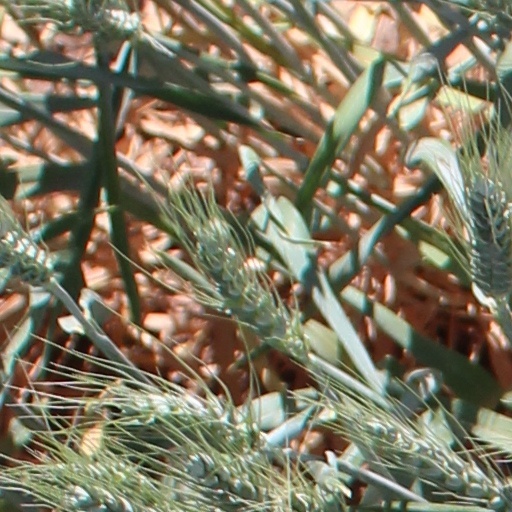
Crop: wheat